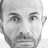
Emotion: surprise